A. V. Quinn House

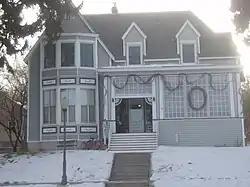

The A.V. Quinn House, also known as Pine Gables, was built in Evanston, Wyoming in 1883. The Victorian style house is a largely unaltered representative of the Queen Anne style in Evanston. The house was built for Anthony V. Quinn, a local banker who arrived in Evanston in the 1870s. Quinn became a prosperous landowner and a politician in the Wyoming Territory. His wife, Mattie, was involved in the Women's Temperance Movement, and is reputed to haunt the house. The house features a prominent two-story oriel window. The front porch was enclosed in the 1930s.